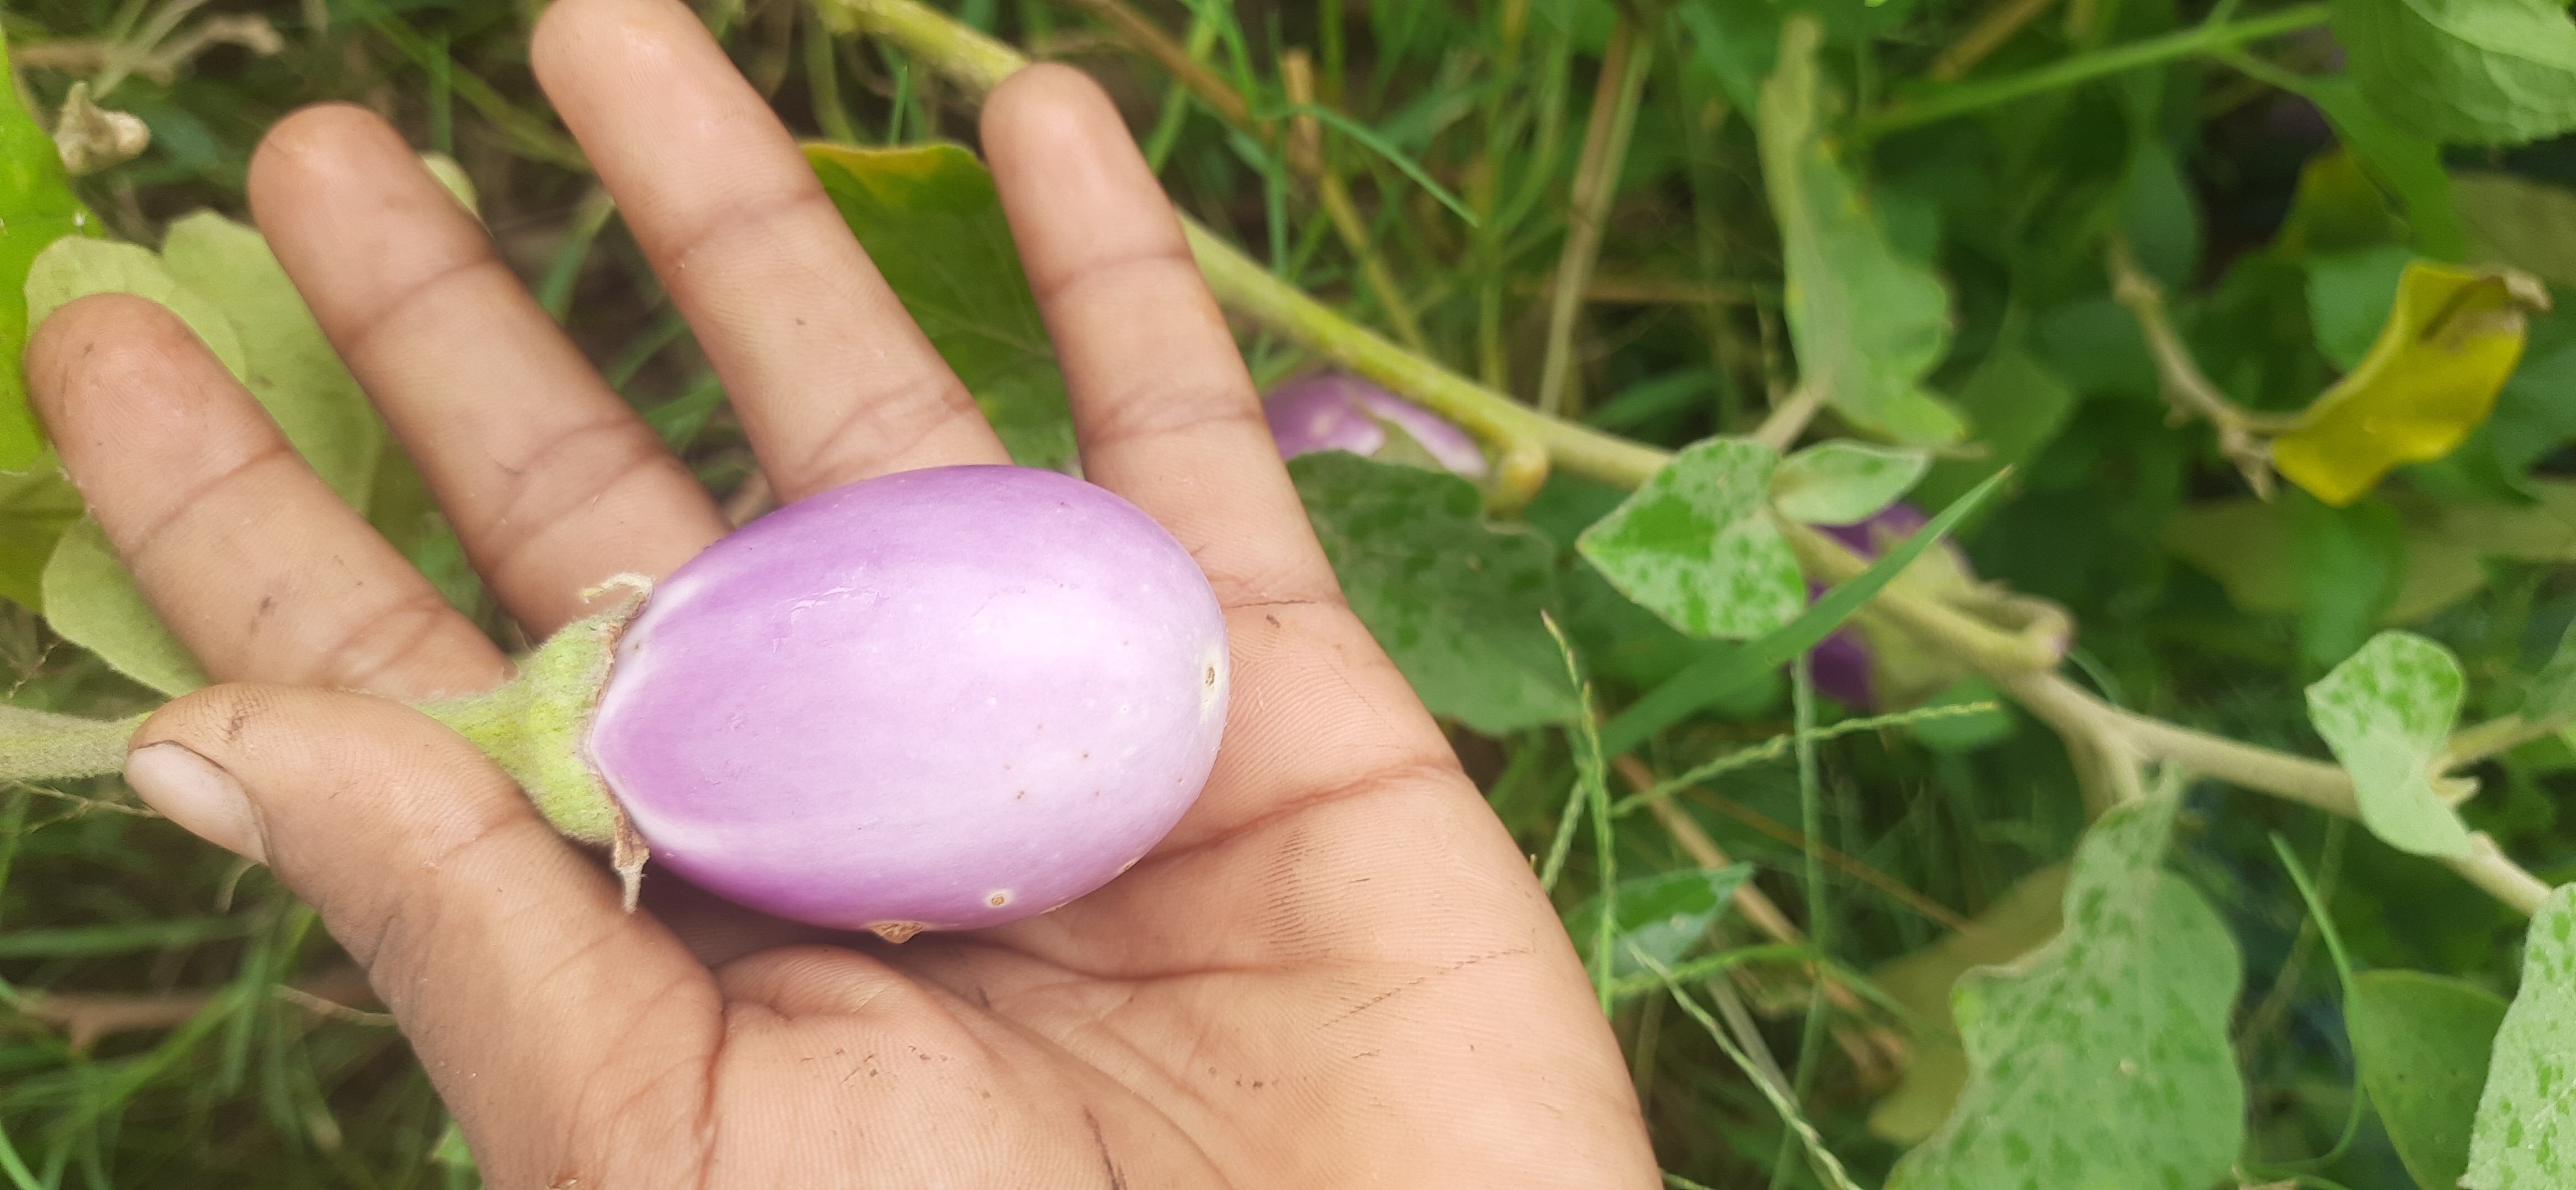
Label: Healty Brinjal